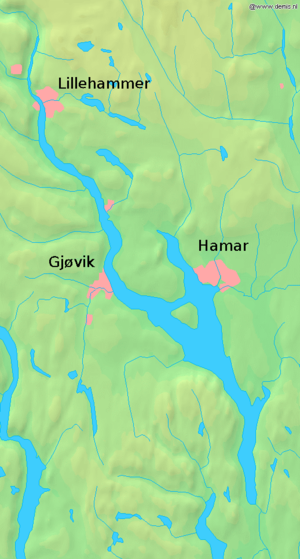
Mjøsa
Kort over Mjøsa med Lillehammer i nord, Gjøvik i vest og Hamar i øst
Mjøsa er Norges største sø og strækker sig fra Lillehammer til Eidsvoll i alt 117 km, i luftlinje 89,7 km. På det bredeste sted mellem Hamar og Totenvika er den 15 km. Den største officielt målte dybde er 468 m. Flere uofficielle målinger med ekkolod har vist en dybde på 575 m.